History of Georgia–Iran relations

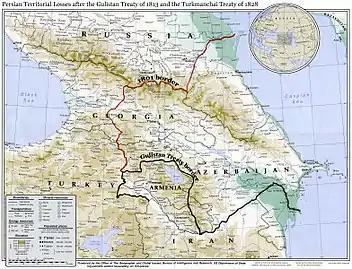
Map showing Irans's northwestern borders in the 19th century, comprising nowadays Eastern Georgia, Dagestan, Armenia, and Azerbaijan, prior to being ceded to Imperial Russia per the two Russo-Persian Wars of the 19th century.

In 1797, Agha Mohammad Khan was assassinated in Shusha, after which the Iranian grip over Georgia softened. A year later, Erekle II had died as well, leaving the country in total muddle and confusion. A year later, the Russian troops took advantage of the situation and marched into Tbilisi. This, and the official annexation of Georgia in 1801, would form the direct reason for the two Russo-Persian Wars of the 19th century. The first war, the Russo-Persian War (1804-1813) directly started over the consolidation of Iran-Russian rule over Georgia. The Iranian shah, like all kings before him, viewed Georgia as an unmistakable and integral part of the Iranian domains, no different than the mainland provinces of Gilan or Fars for example. Eastern Georgia furthermore had been under intermittent Iranian rule 1555. The annexation of Georgia was thus annexation of Iranian land, which made it inevitable that the new Iranian shah, Fath Ali Shah Qajar, would fight the two 19th-century wars with Russia to keep its Iranian domains safe.